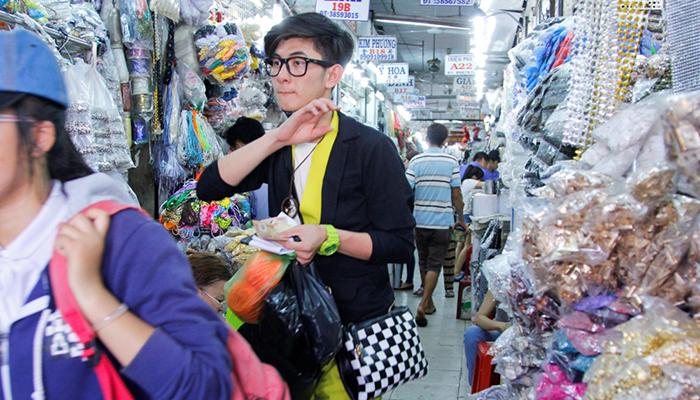
có nhiều mặt hàng được bày bán ở hai bên lối đi